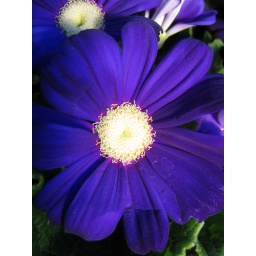
blue flower in conservatory in Volunteer Park, Seattle